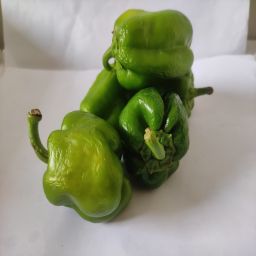
Crop: Bell Pepper
Quality: Unripe